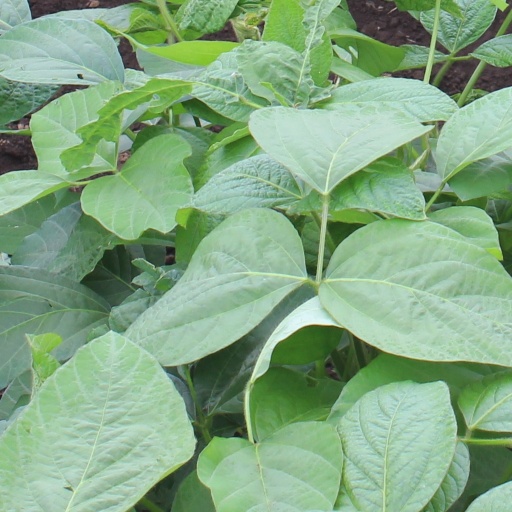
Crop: soybean